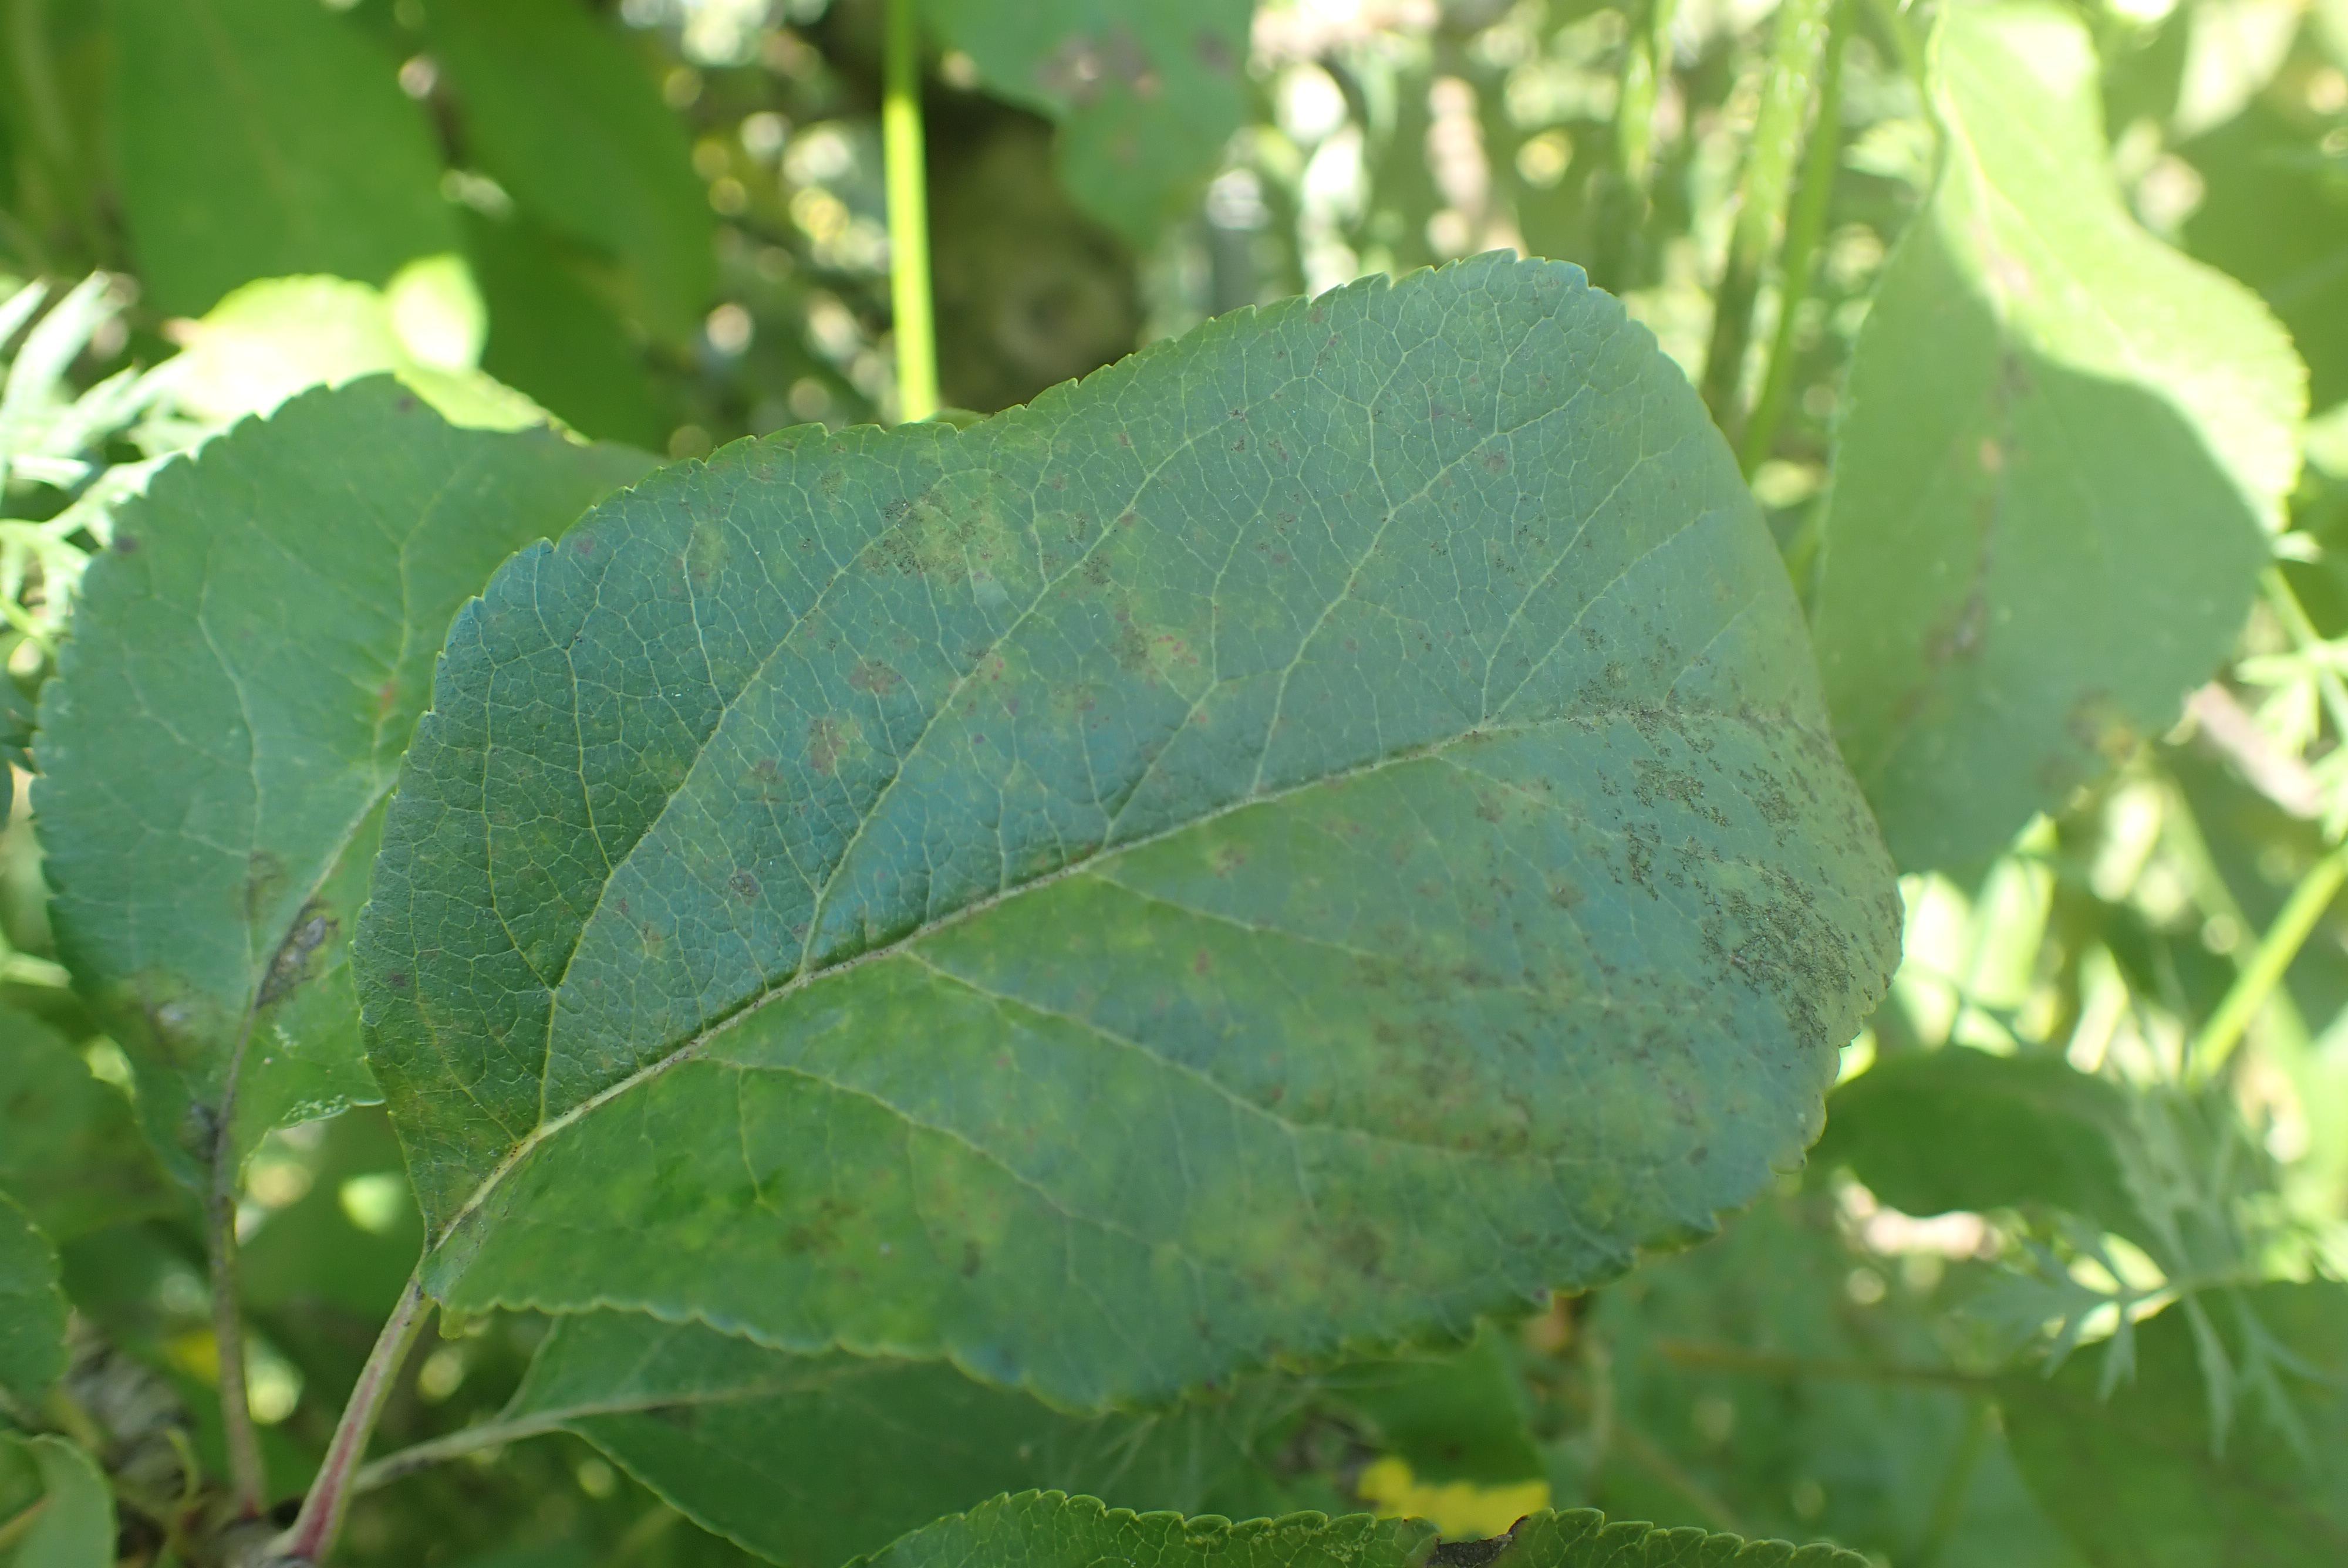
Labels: scab